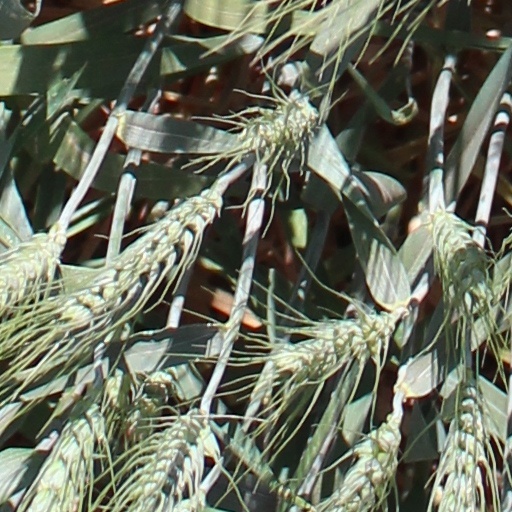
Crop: wheat